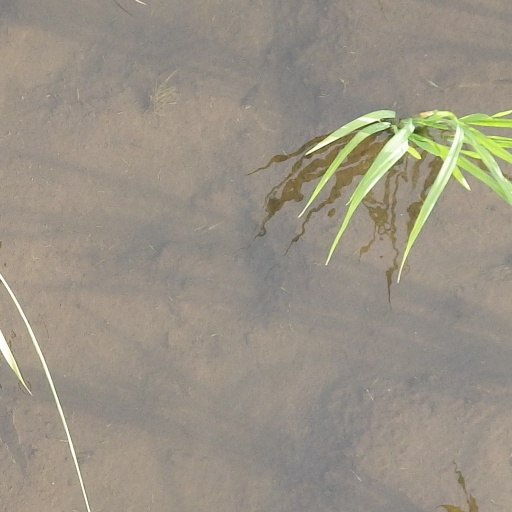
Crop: rice